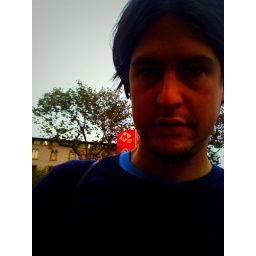
thank you for your rotten spotted bed I slept in these days.